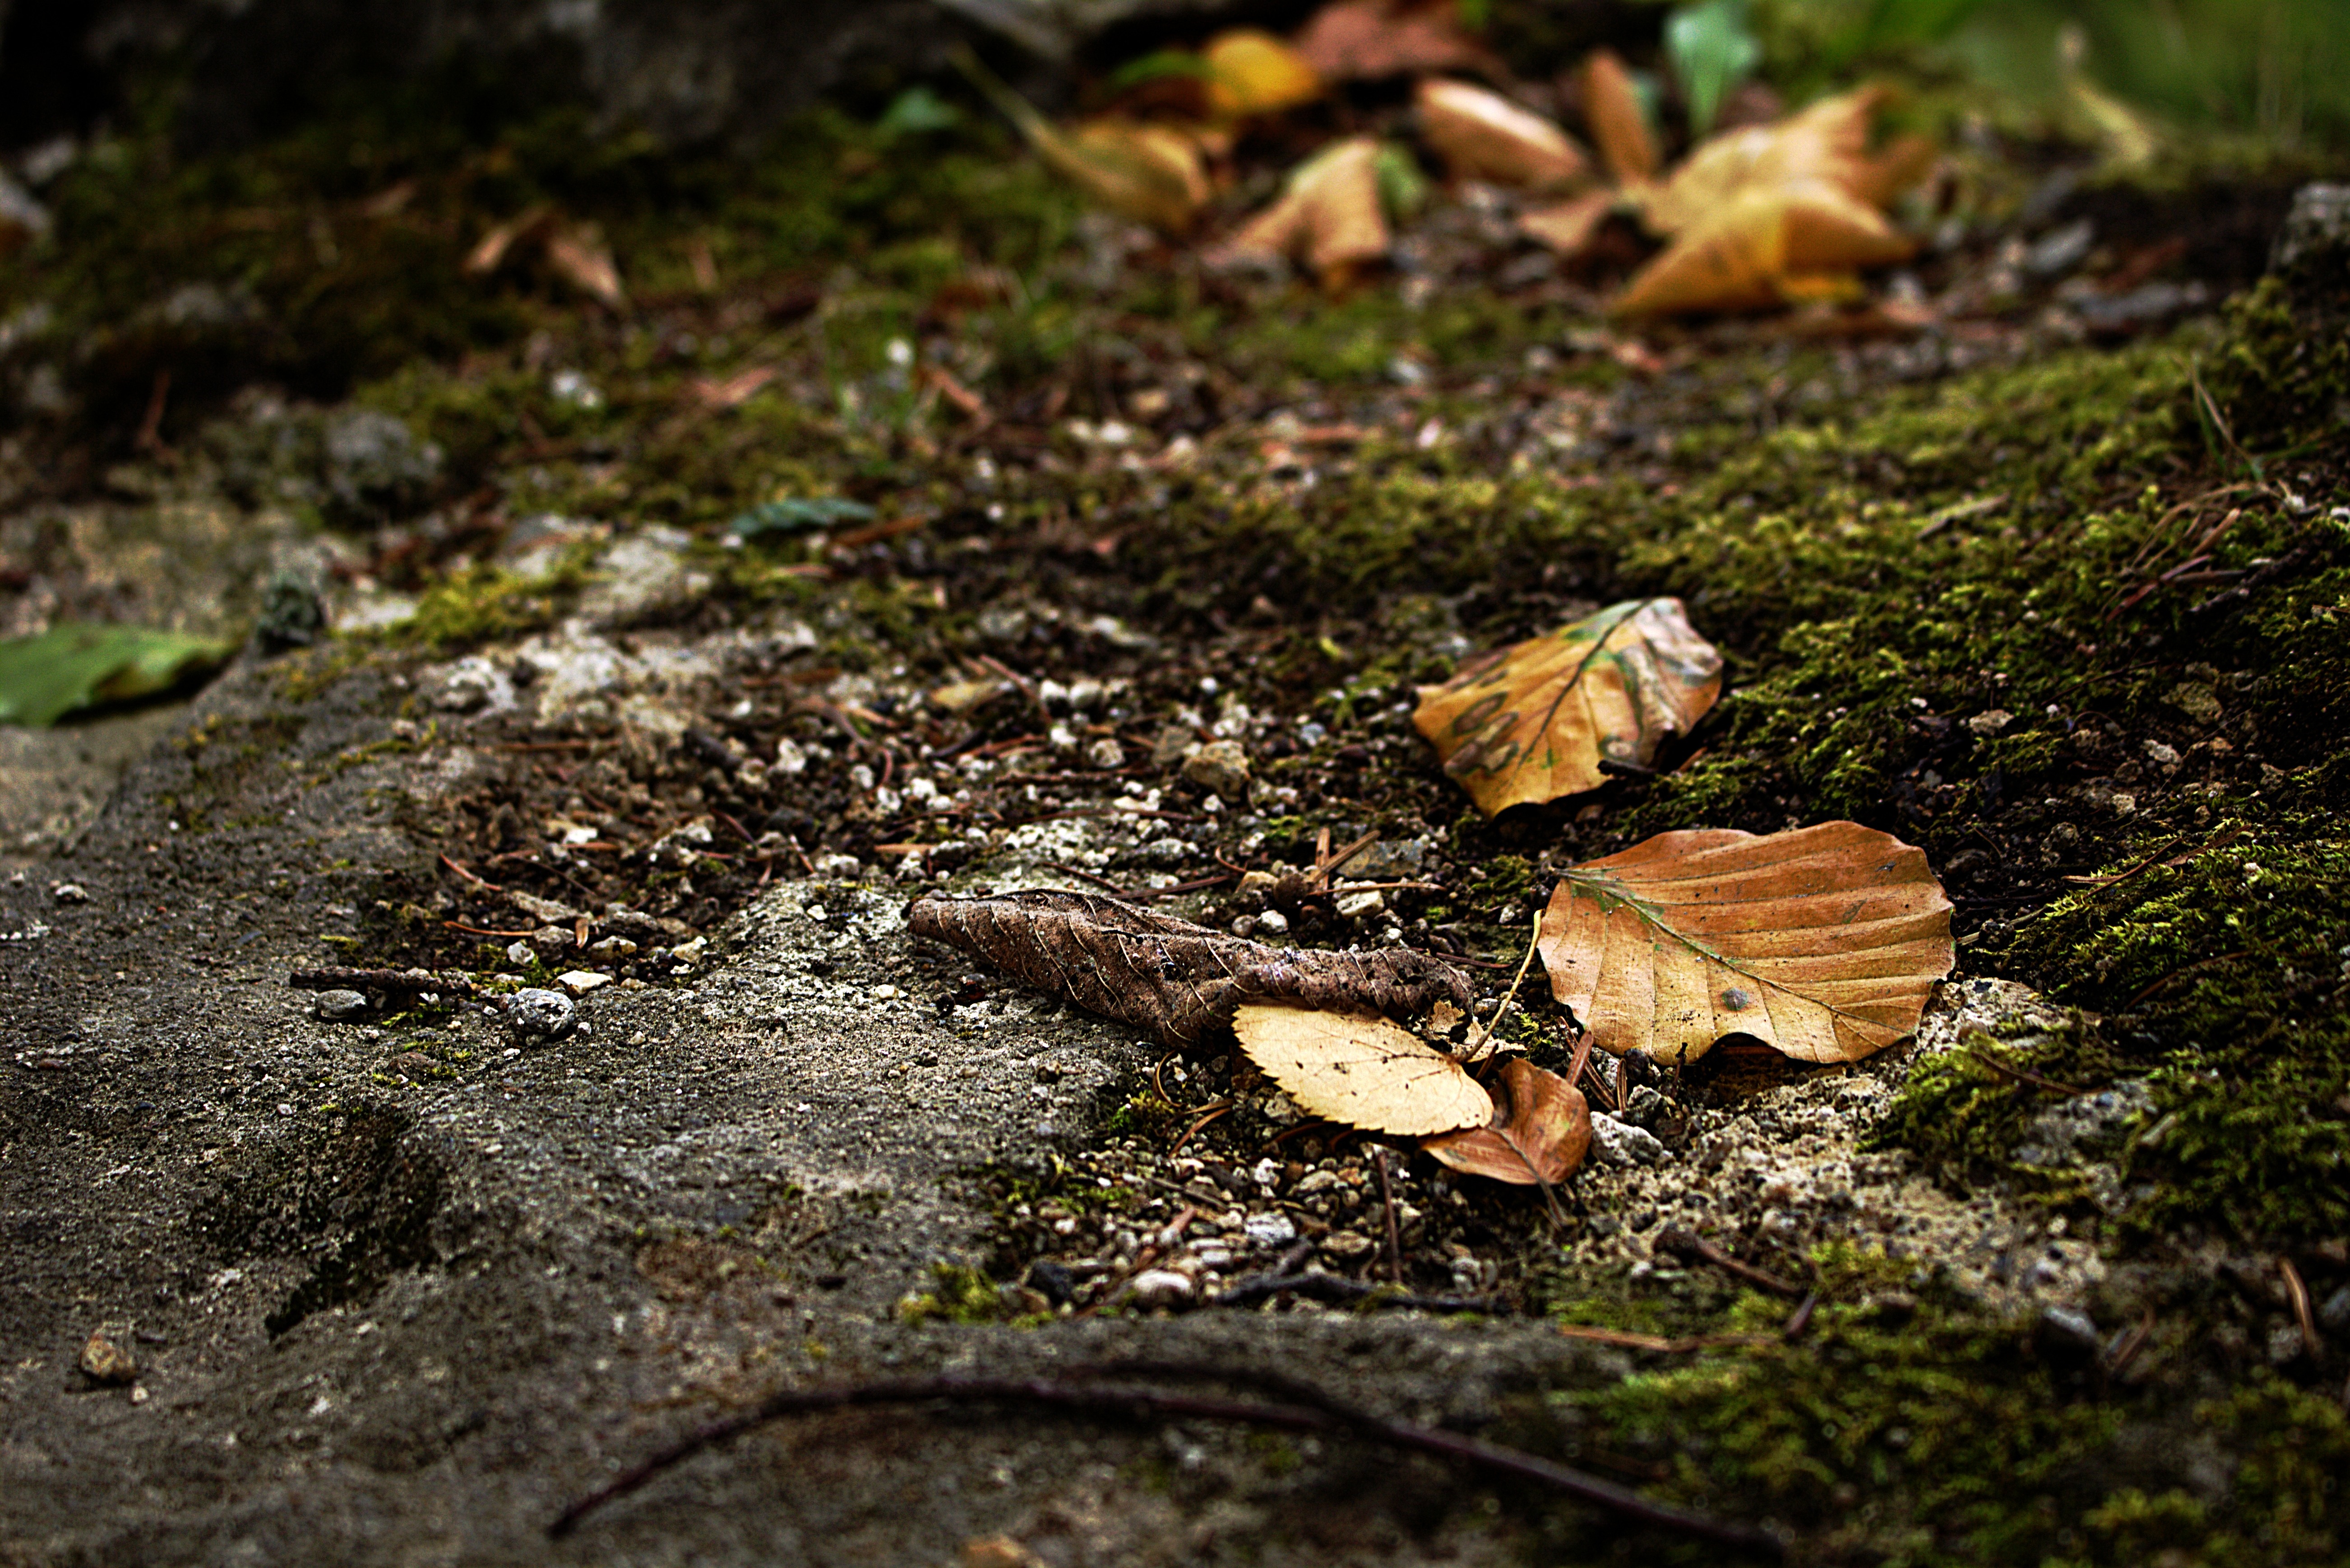
tree, nature, forest, rock, plant, wood, leaf, flower, trunk, wildlife, autumn, soil, botany, flora, season, fauna, forest floor, leaves, woodland, habitat, macro photography, beech wood, beech leaves, natural environment, woody plant